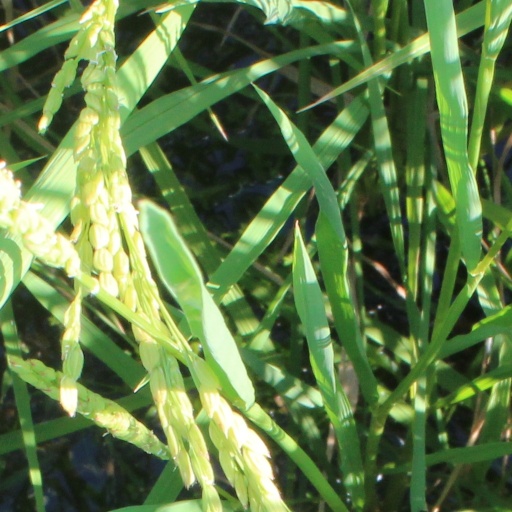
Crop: rice